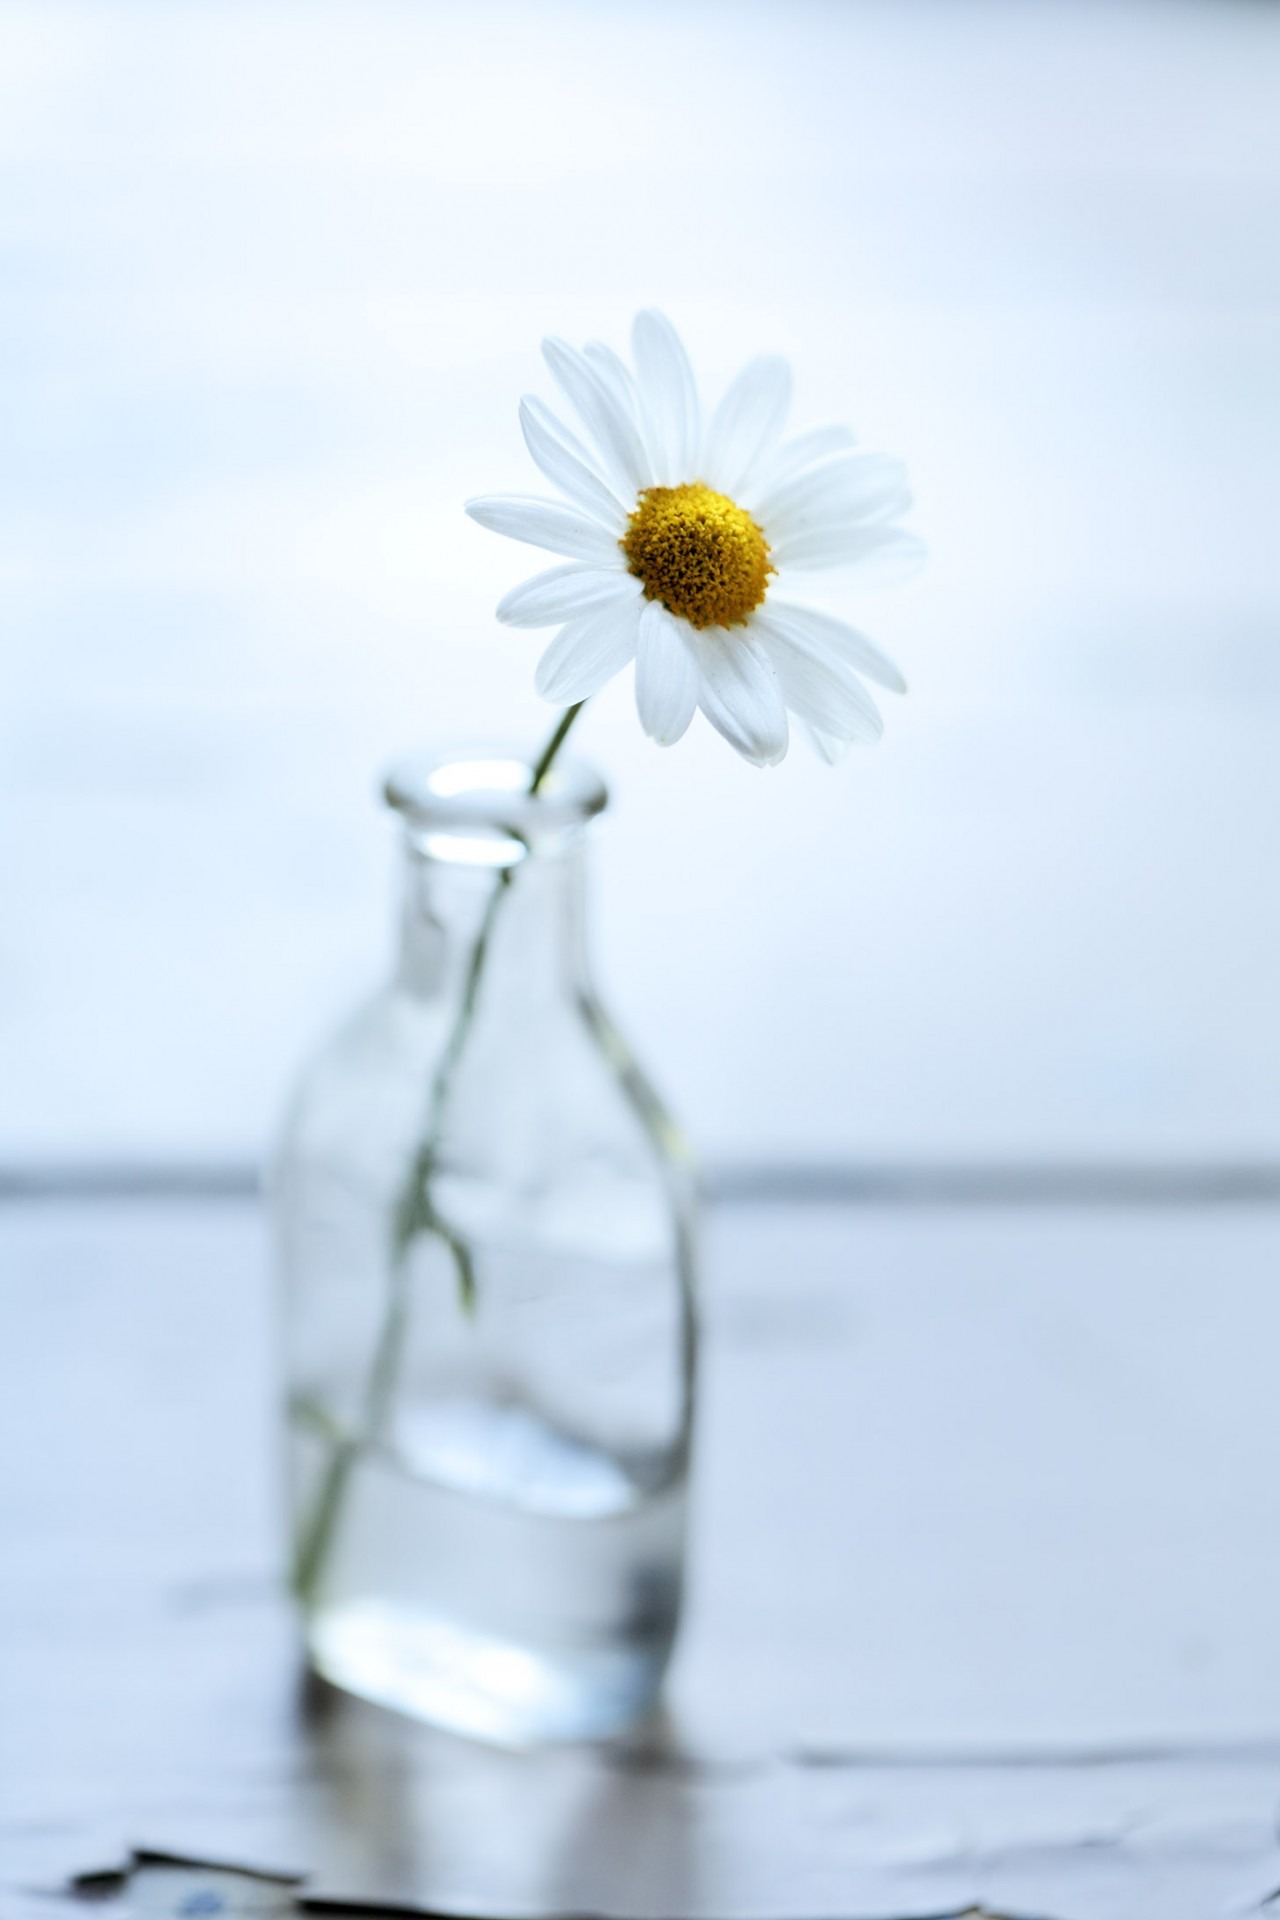
plant, white, flower, petal, daisy, bottle, object, close up, objects, nobody, flowering plant, daisy family, still life photography, land plant